Plasma gelsolin

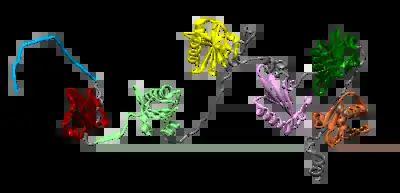
A solution phase representation of pGSN in the presence of Ca adapted from and low-resolution SAXS information. The 24 AA N-terminal extension unique to the plasma isoform was manually added (left, light blue); no structural information for it is known nor represented. Colors represent the six domains of Gelsolin.

Plasma Gelsolin is a 755 AA, 83 kDa plasma protein made up of six "gelsolin domains," each composed of a 5-6 strand β-sheet between one long and one short α-helix.